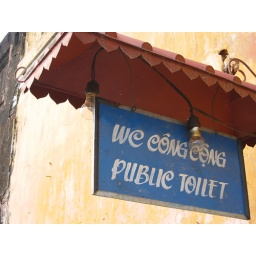
Street sign for a public toilet in Hoi An.Viator.com link:things to do in Central Vietnam and Vietnam tours